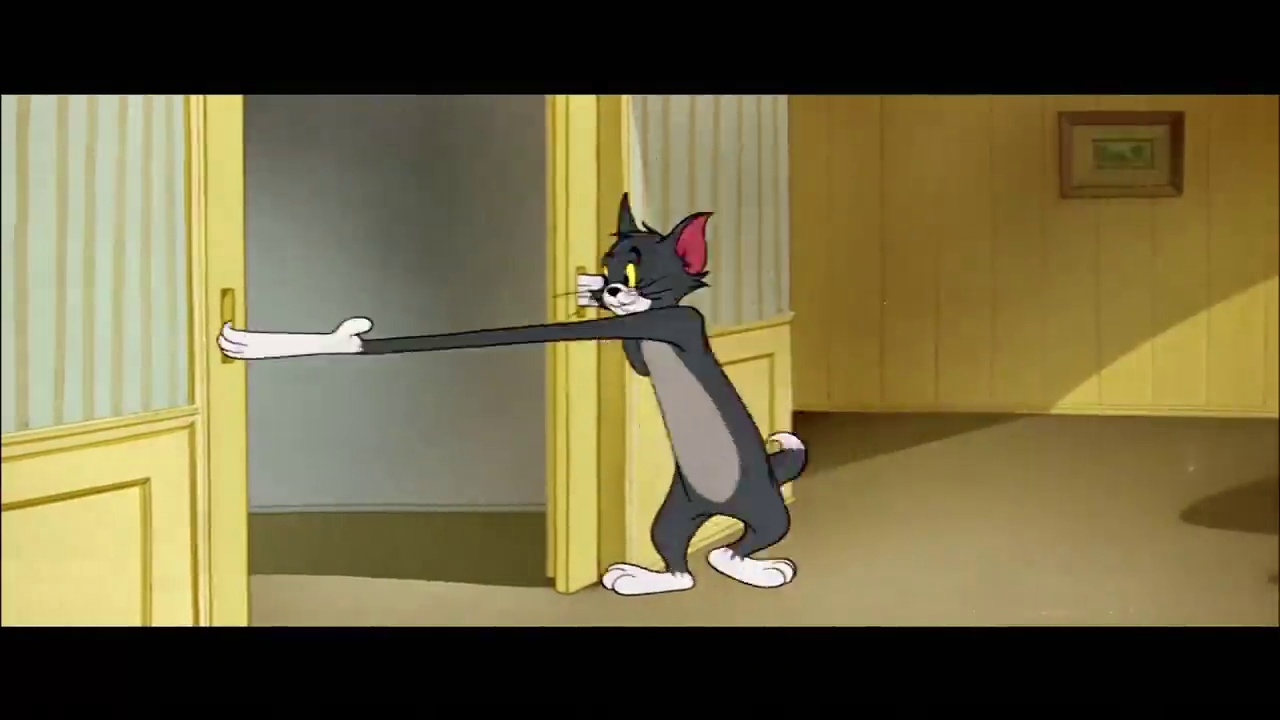
Portrait style: Cartoon Portrait